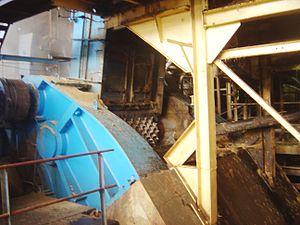
moulin de canne à la Sucrerie de Bois-Rouge on Réunion
Le rhum agricole initialement appelé rhum z'habitant aux Antilles françaises, est un alcool de canne, produit par fermentation et distillation du jus de la canne à sucre, le vesou. Il est distillé dans certains pays des Antilles et de l'Amérique latine, ainsi qu'à l'île de La Réunion, l'île Maurice dans l'océan Indien mais aussi en Asie du Sud-Est. Le rhum agricole de la Martinique est le seul à bénéficier d'une AOC.